Constriction ring syndrome

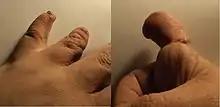
Amniotic band syndrome of the hand in a 26-year-old male

The prognosis depends on the location and severity of the constricting bands. Every case is different and multiple bands may be entangled around the fetus.